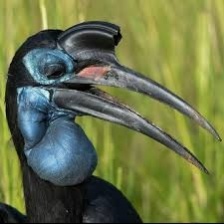
Species: ABYSSINIAN GROUND HORNBILL
Scientific name: BUCORVUS ABYSSINICUS
ImageNet parent category: hornbill